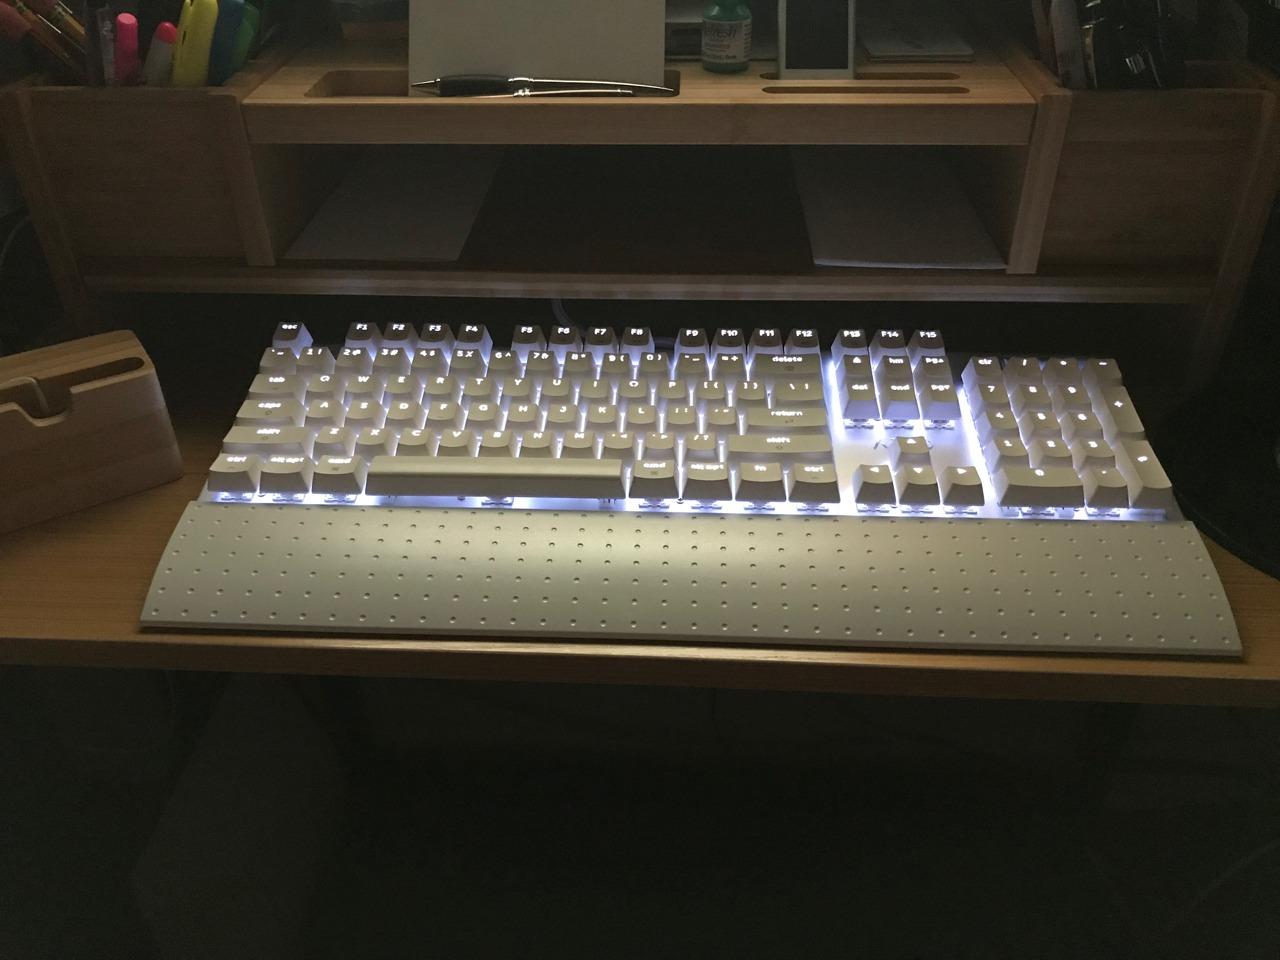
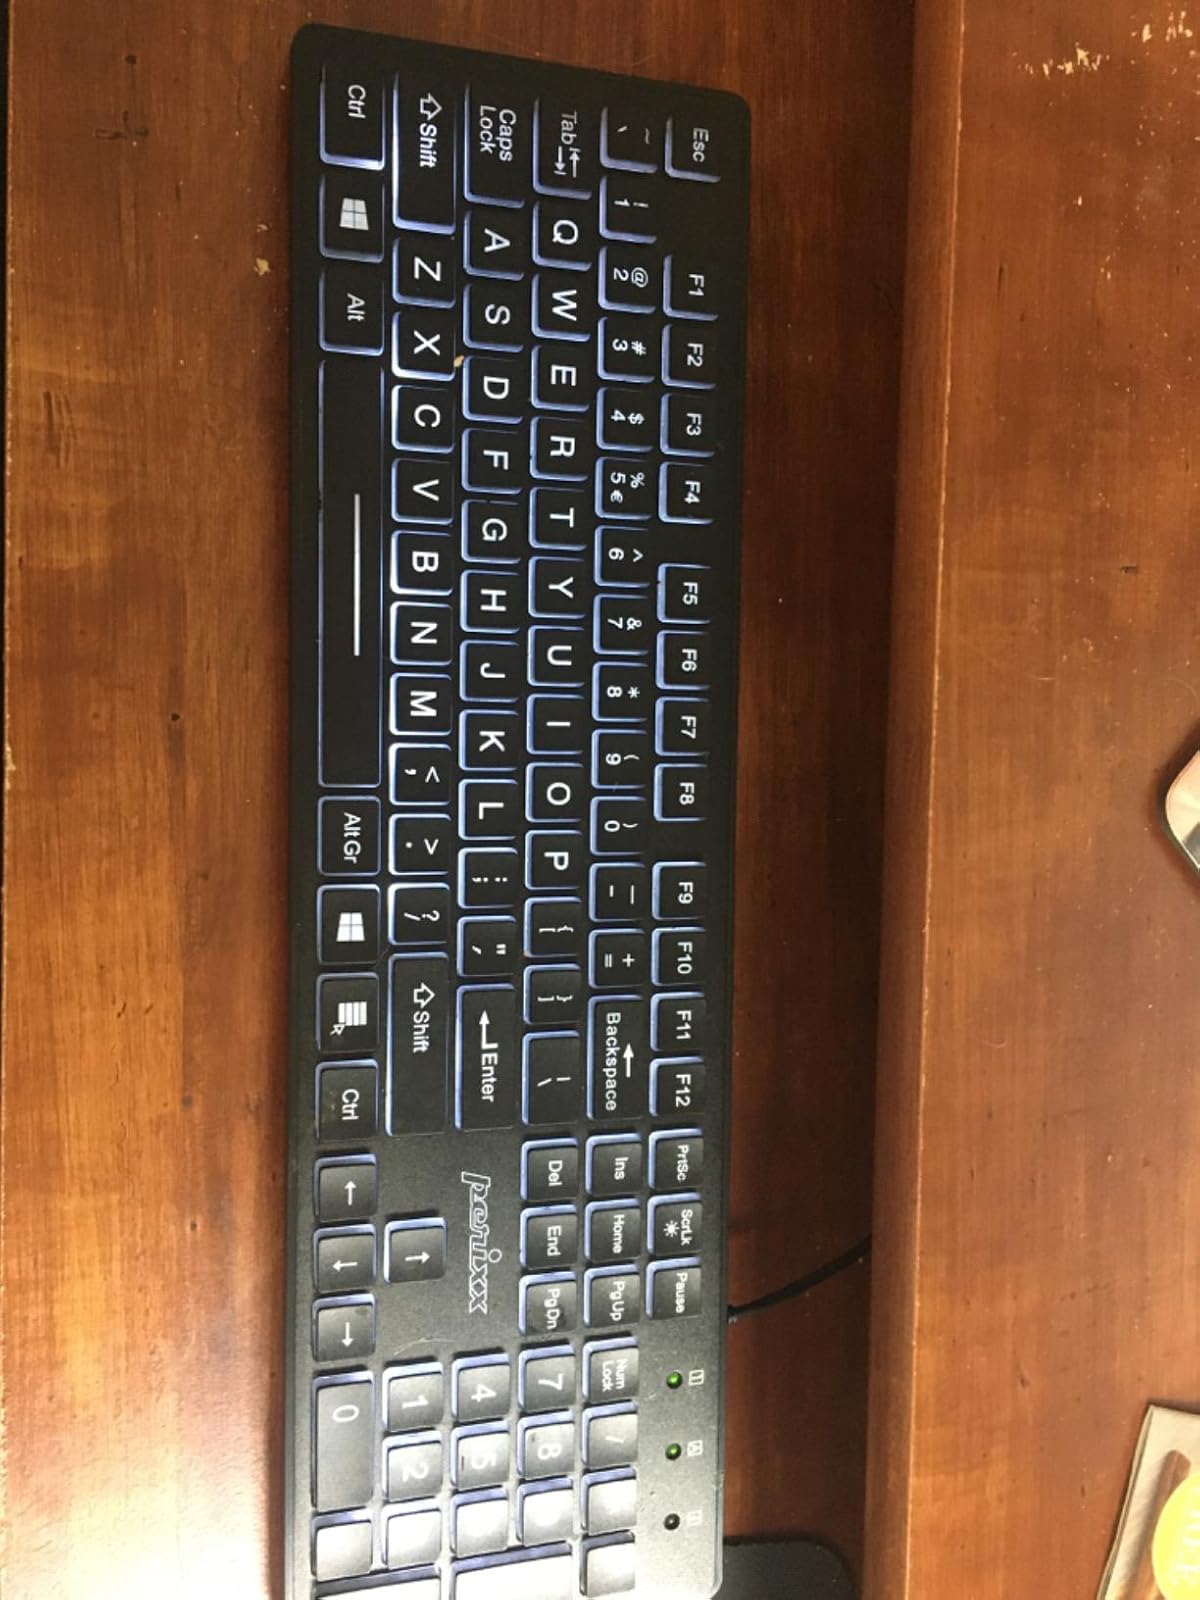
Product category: keyboard
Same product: no